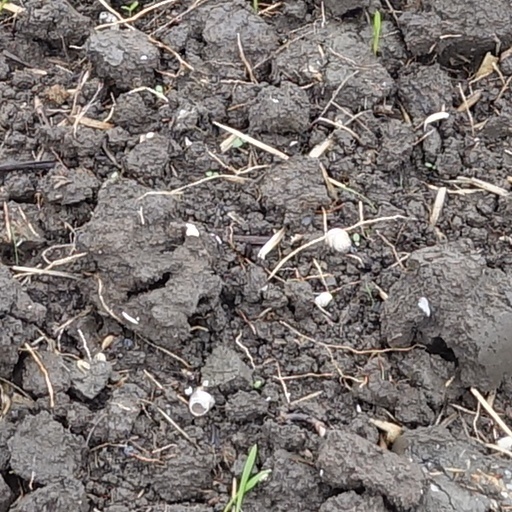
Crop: wheat